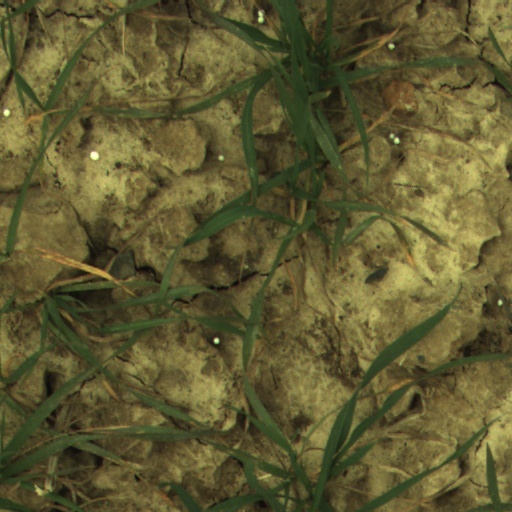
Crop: wheat